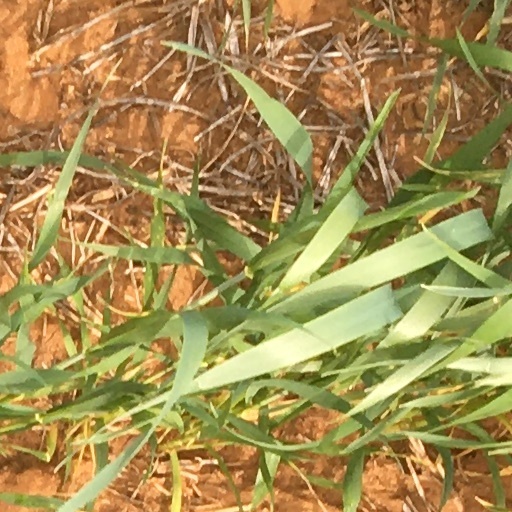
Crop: wheat